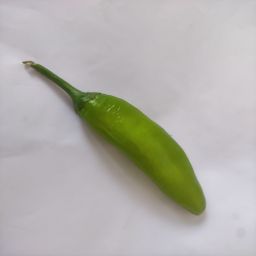
Crop: New Mexico Green Chile
Quality: Unripe